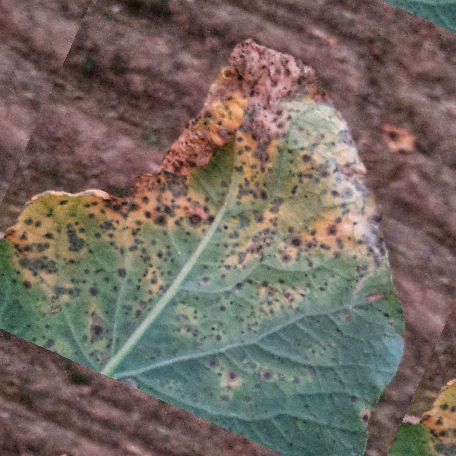
Label: Downy Mildew